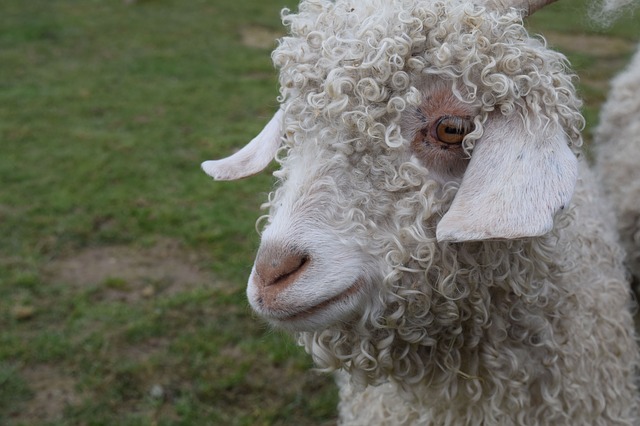
Label: pecora